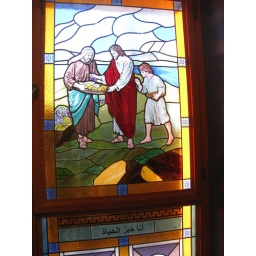
Stained glass window in the Church of the Sermon on the Mount on the MEEI campus in Ibillin